Carole Bayer Sager

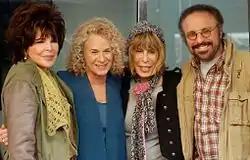
Bayer Sager with Carole King, Cynthia Weil, and Barry Mann in December 2012

Bayer Sager has won an Academy Award (out of six nominations), a Grammy Award (out of nine nominations) and two Golden Globe Awards (out of seven nominations). She was inducted into the Songwriters Hall of Fame in 1987. Bayer Sager won the Academy Award for Best Original Song in 1982 for "Arthur's Theme (Best That You Can Do)", theme song to the romantic comedy "Arthur".